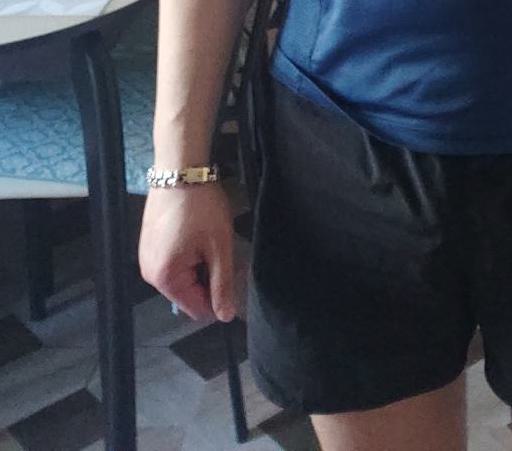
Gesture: no_gesture